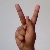
The image shows a hand gesture representing the letter 'K' in Indian Sign Language.